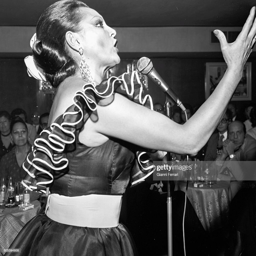
the actress and singer during a performance .